Question: Please indicate a possible affordance area of hold_baseball_bat that can be used for holding
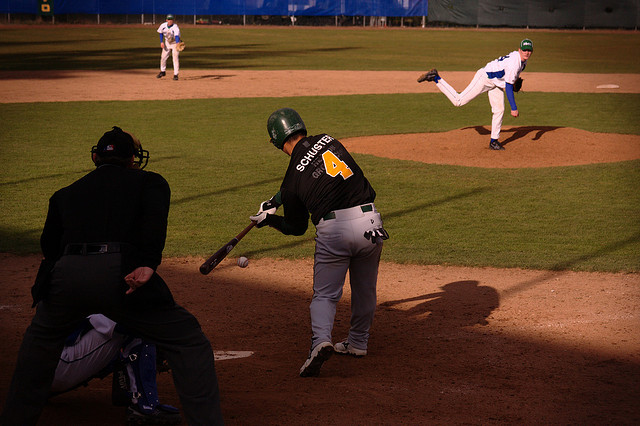
Answer: [241.5, 190, 283.5, 234]